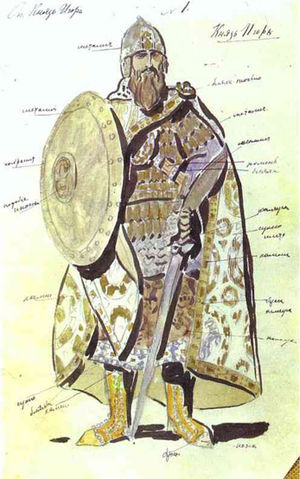
Fyrst Igor / Synopsis
Konstantin Korovins design af fyrst Igor kostume ved opsætningen af operaen på Mariinskij-teatret i 1909
Fyrst Igor er en opera med en prolog og fire akter skrevet og komponeret af Aleksandr Borodin. Operaens libretto bygger på det gammelrussiske kvad Kvadet om Igors felttog om den russiske prins Igor Svjatoslavitjs felttog i 1185 mod de invaderende kumanere. I handlingen indgår også materiale fra andre tidligere kijev-russiske krøniker.